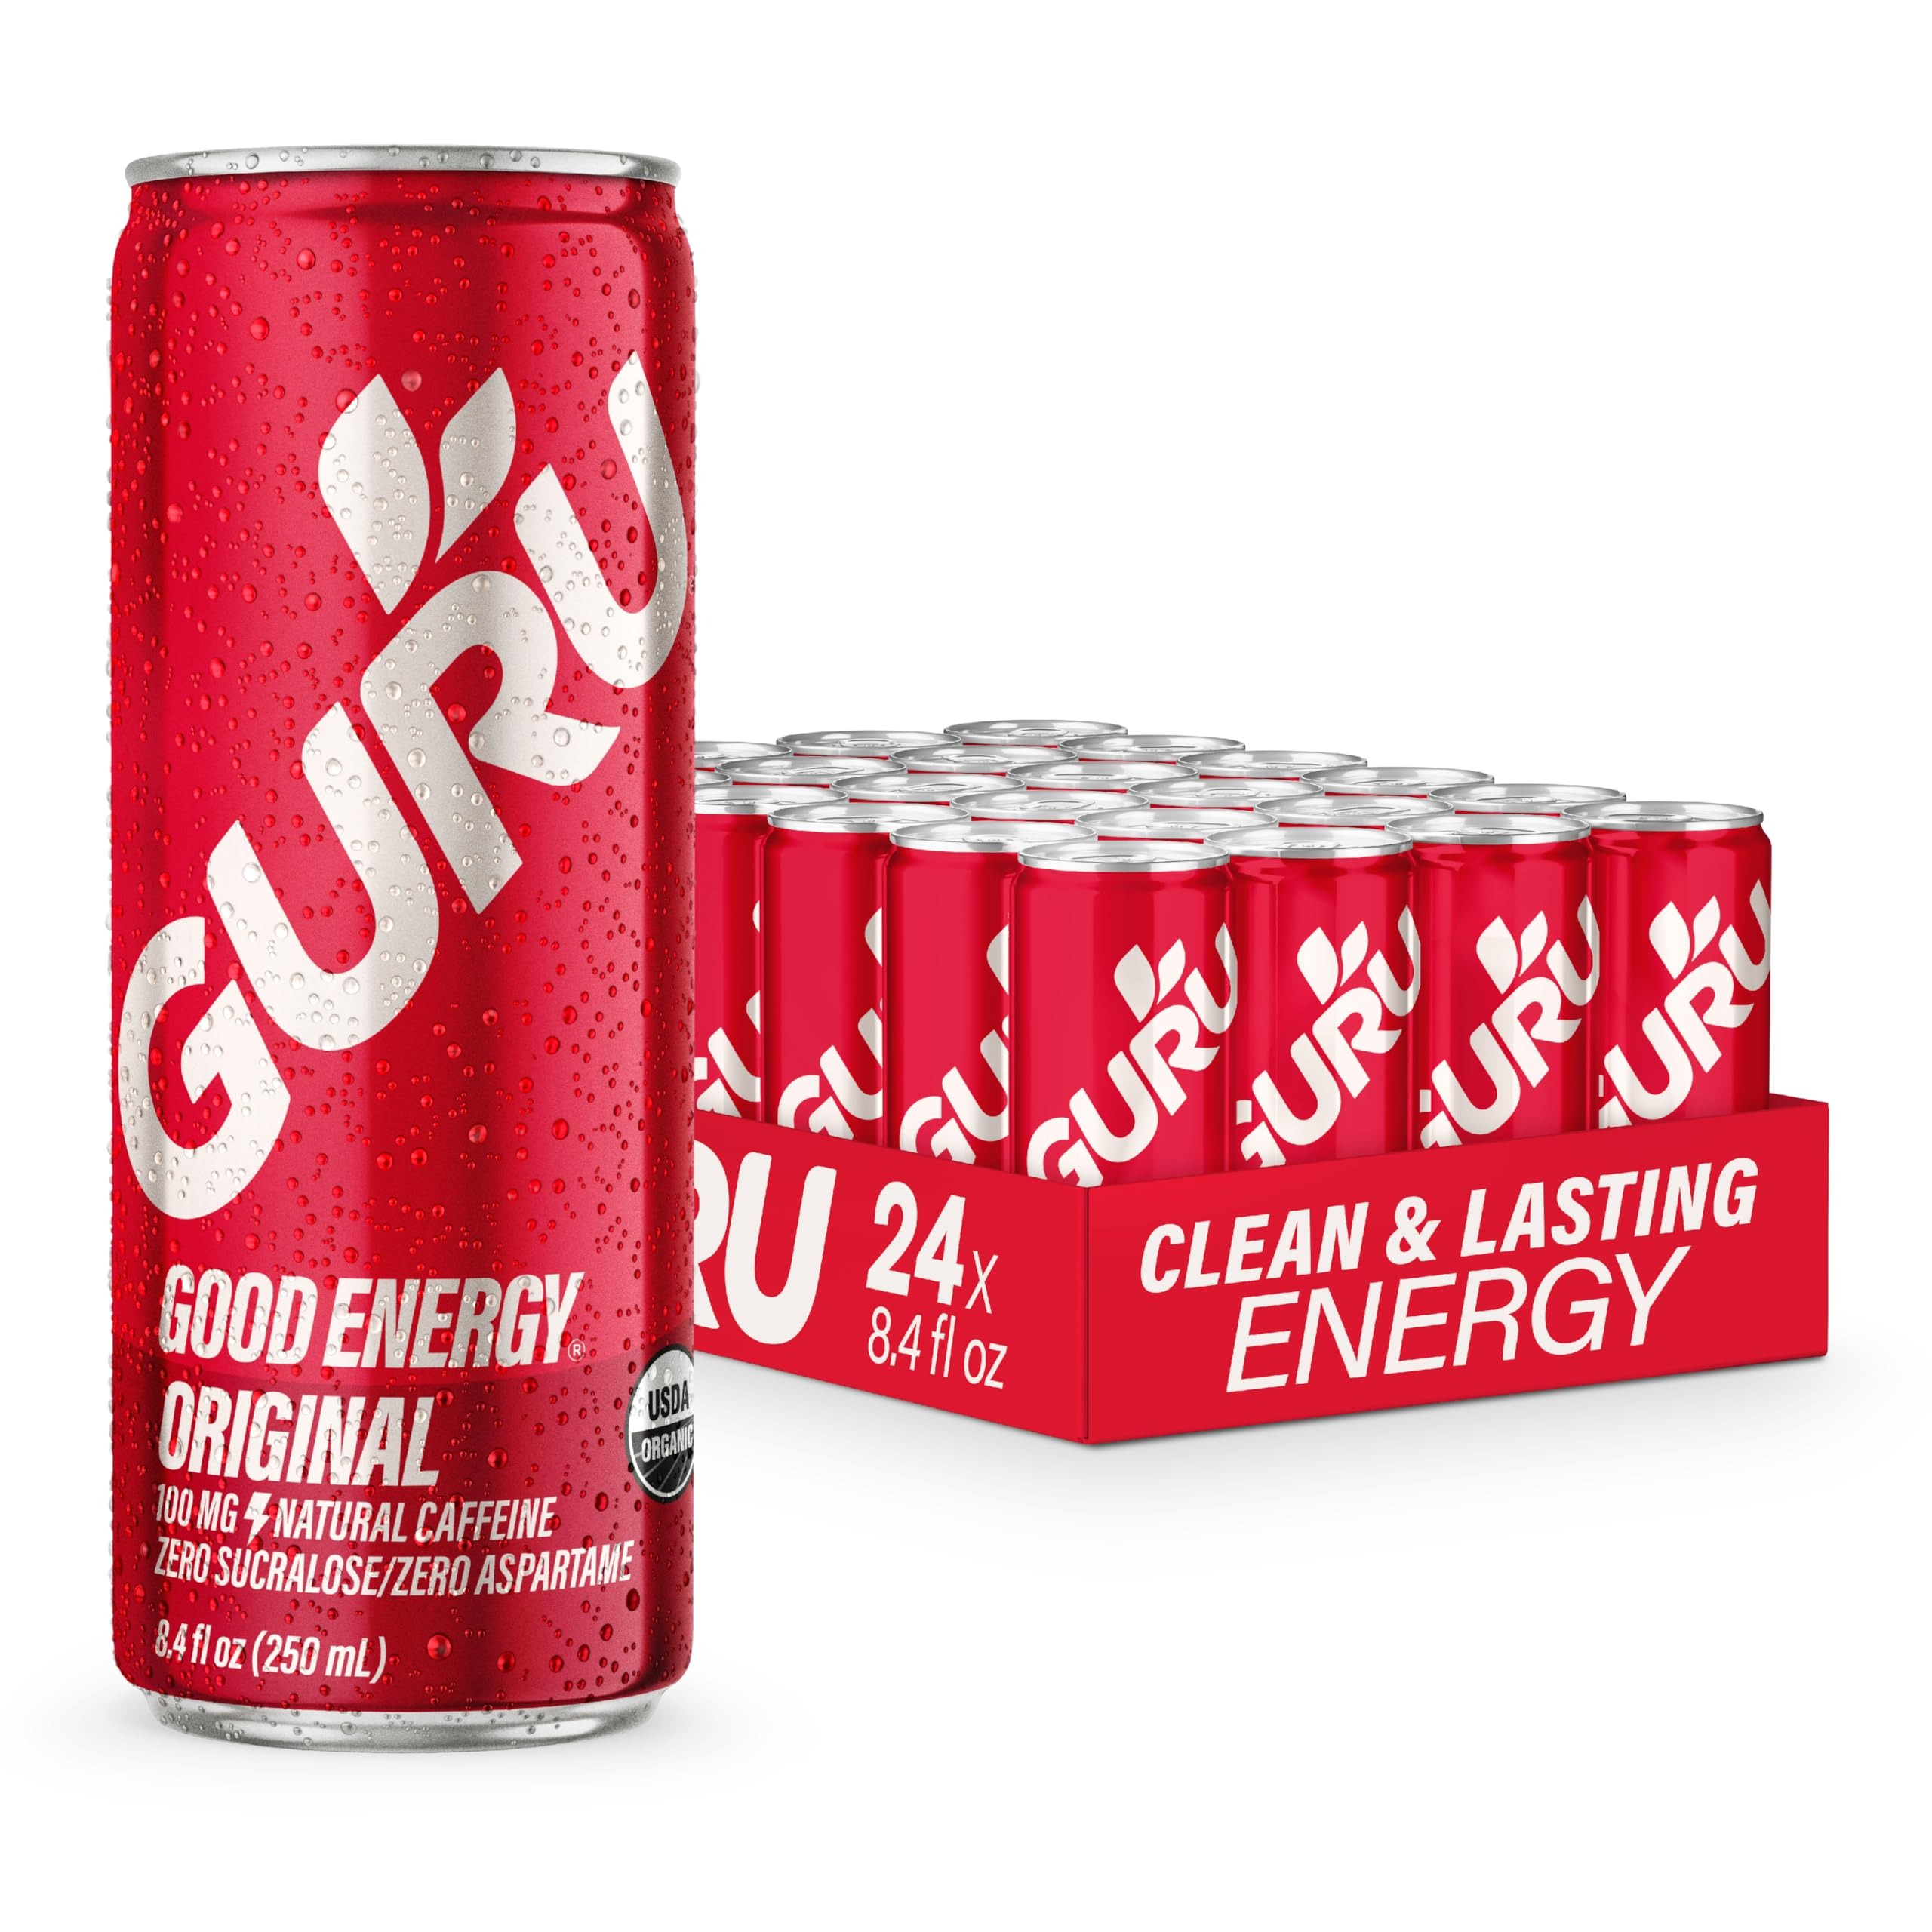
Item Name: GURU Original Organic Energy Drinks, Clean Energy Drink with Plant Based Natural Caffeine from Green Tea, Gluten Free and Vegan, 100MG Caffeine, Healthy Drinks, 8.4oz (Pack of 24)
Bullet Point 1: ORGANIC PLANT BASED ENERGY: GURU is made with the best organic ingredients - not packed with synthetic ingredients and sugar like traditional energy drinks that leave you jittery and crashing in the afternoon. We know when energy comes directly from earthy, organic sources, it’s got to be good and long lasting!
Bullet Point 2: 100 MG NATURAL CAFFEINE THAT LASTS: Use as pre workout drinks or anytime you need a pick me up. GURU Original 8.4oz has 100mg of caffeine per can and supports increased concentration, physical vitality, and provides sustained energy with naturally occurring caffeine from green tea and guarana.
Bullet Point 3: VEGAN, GLUTEN FREE & NON GMO: We’re dedicated to bringing you good energy in every way possible, from using real ingredients, to how we source and produce our great-tasting energy drinks. That’s why our drinks are USDA organic, non GMO, gluten free, vegan, and made with zero sucralose, and zero aspartame.
Bullet Point 4: SPREAD FEEL GOOD ENERGY: Organic energy drinks crafts with plant based ingredients. GURU is about helping you blaze new trails, reach new heights, and find your true nature. Help us share good energy, inspire communities and be a GURU to others!
Value: 8.4
Unit: Fl Oz

Price: 48.715